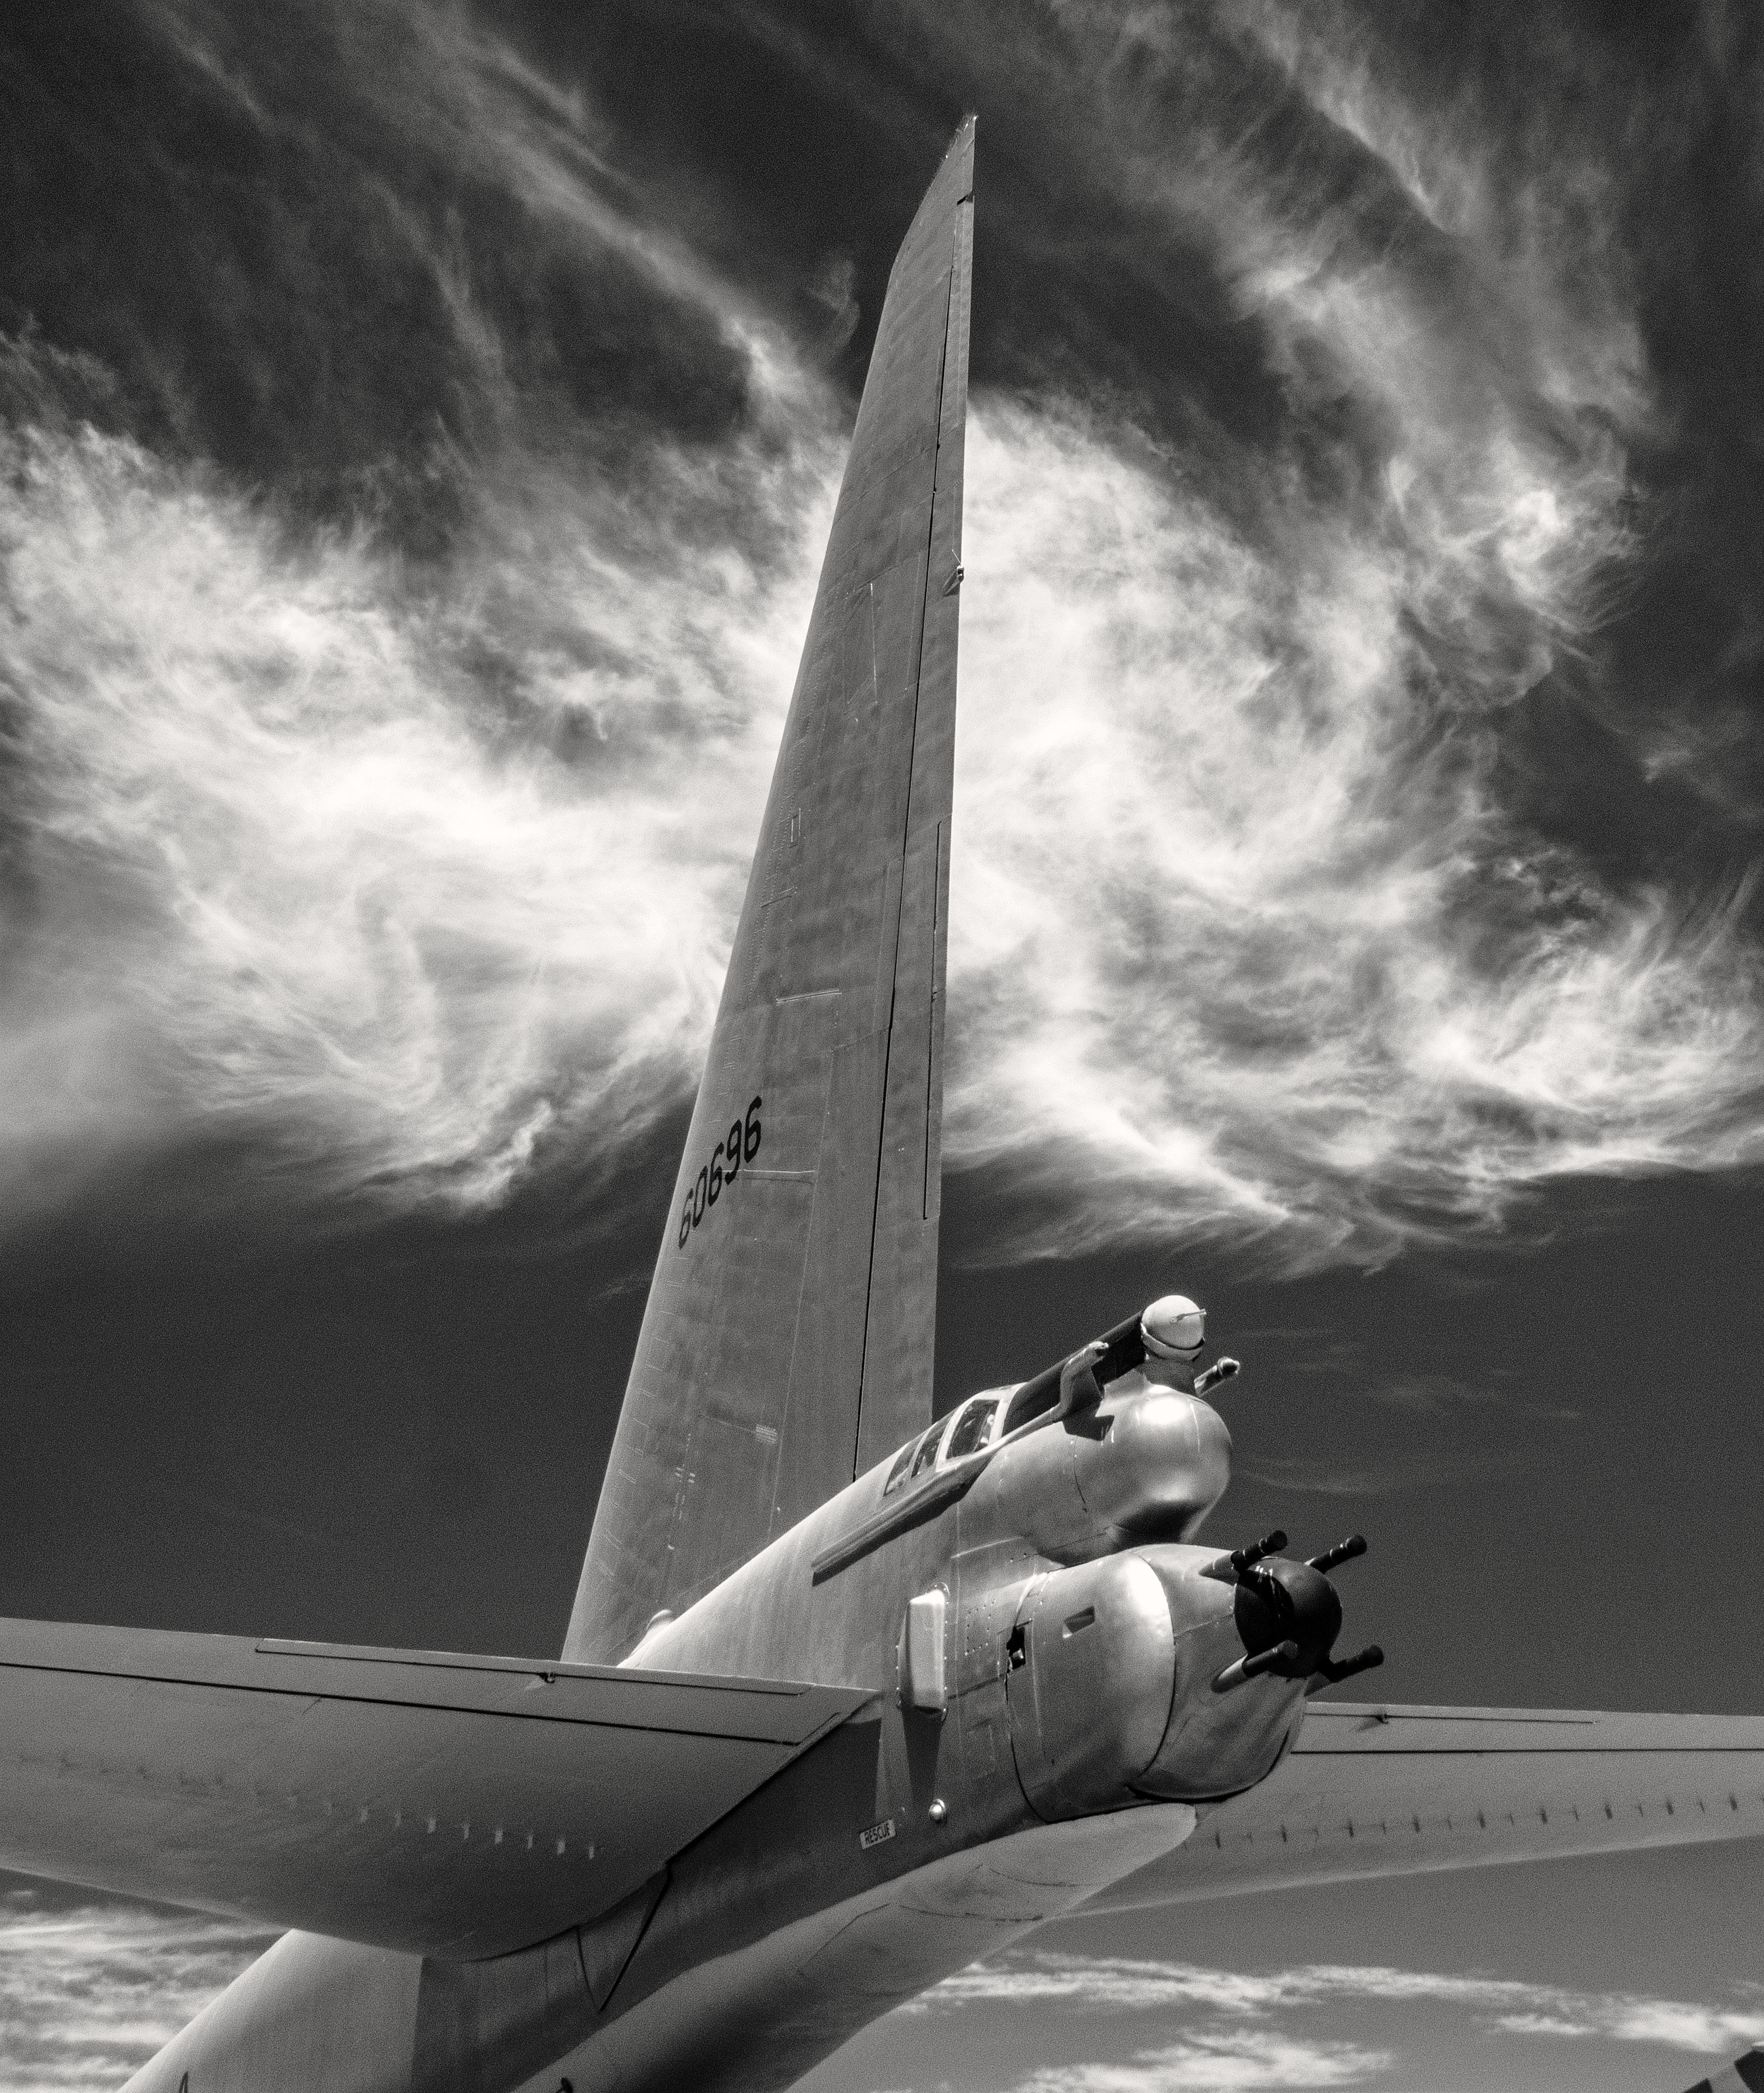
wing, black and white, airplane, aircraft, vehicle, aviation, flight, monochrome, 2016, clouds, airliner, 366, b52, stratofortress, verticalstabilizer, tailgunner, military aircraft, monochrome photography, atmosphere of earth